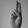
ASL letter: U